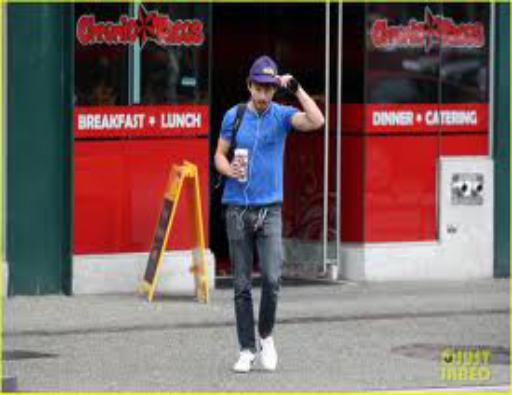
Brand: Chronic Tacos-1
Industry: Food